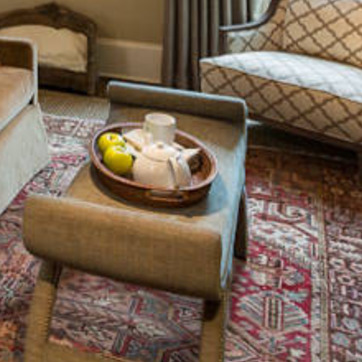
Material: ceramic